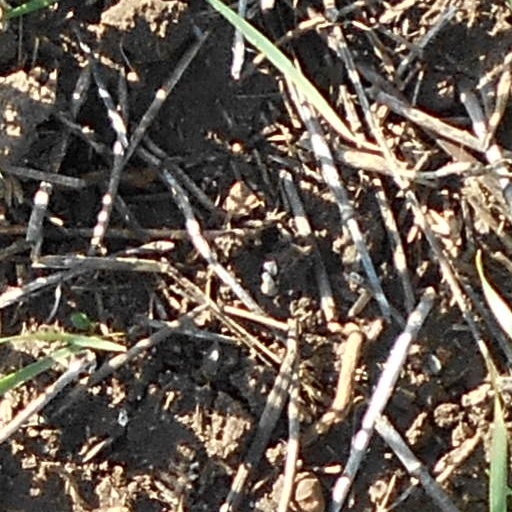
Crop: wheat